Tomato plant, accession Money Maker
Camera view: tilt-top (135 deg); turntable rotation: 270 degrees
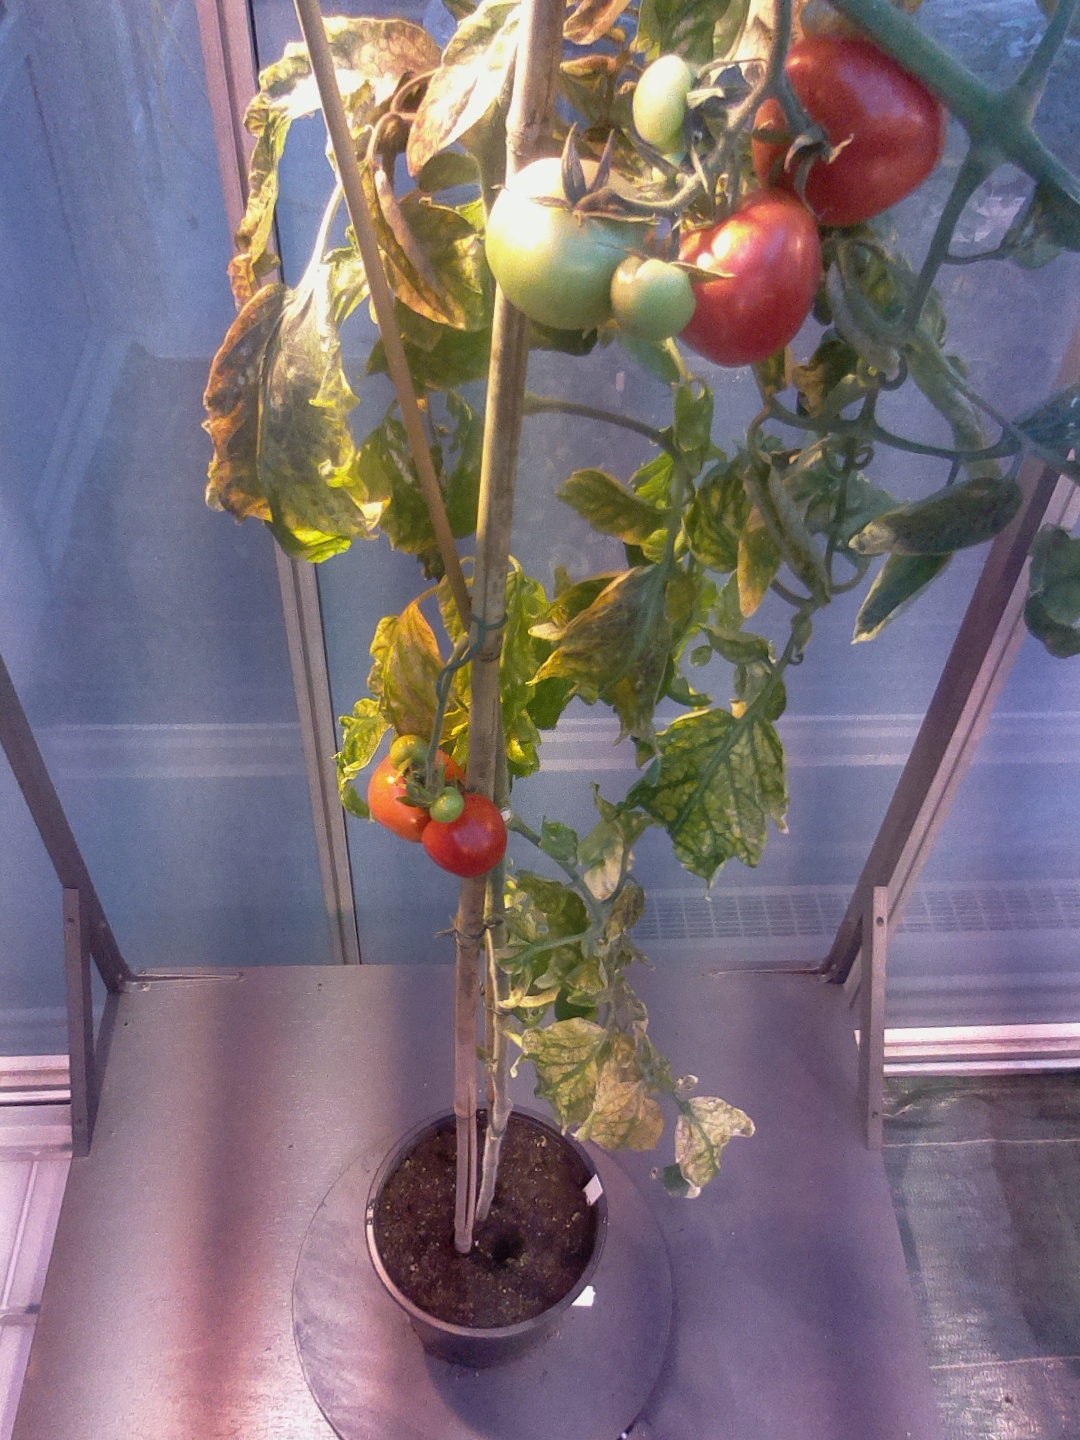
BBCH growth stage 85: 50%-60% of fruits show typical fully ripe color